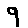
Label: 9